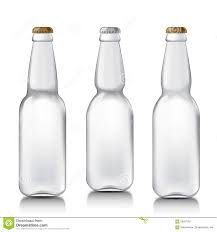
Label: glass